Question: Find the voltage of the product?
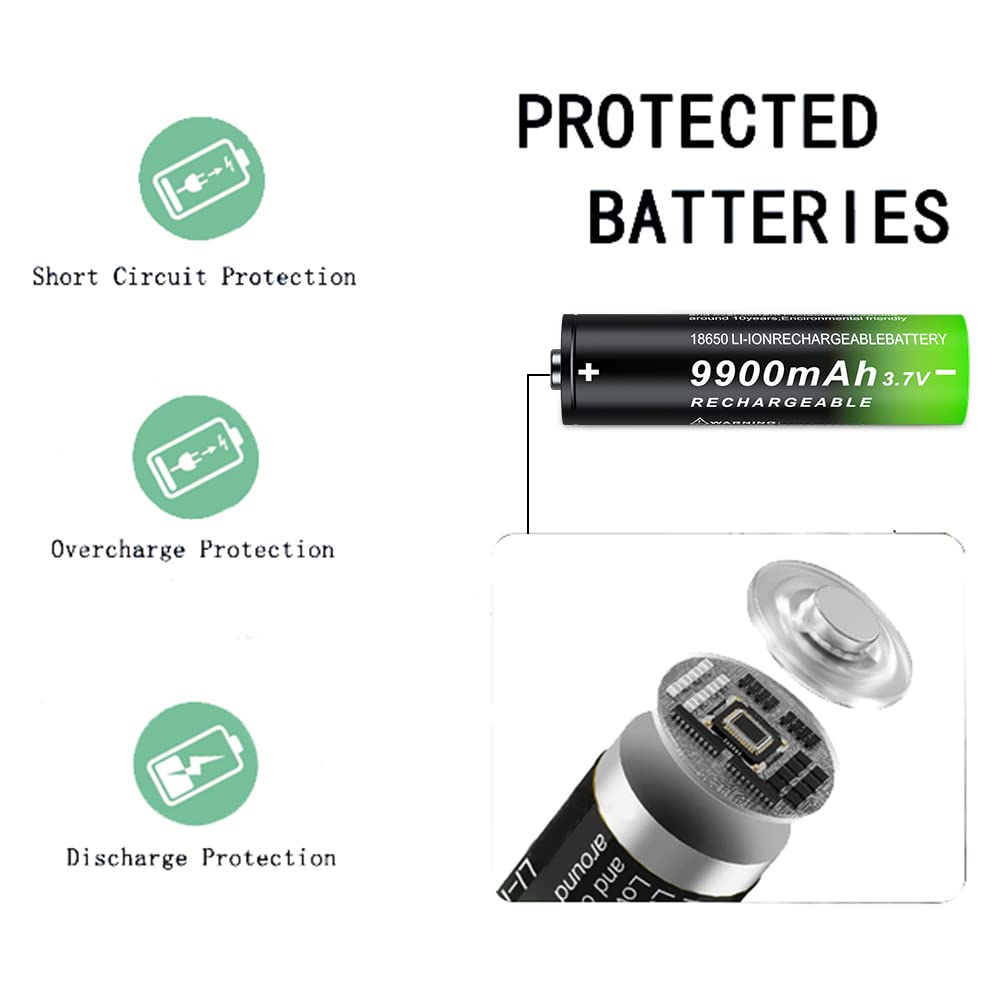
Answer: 3.7 volt